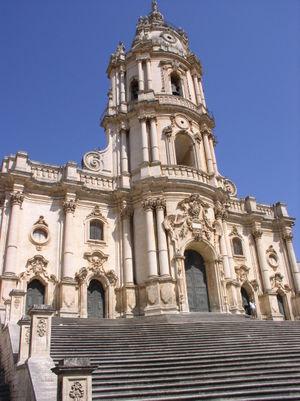
Le Val di Noto est le nom d'une aire géographique dominée par les monts Hybléens située dans le sud-est de la Sicile.